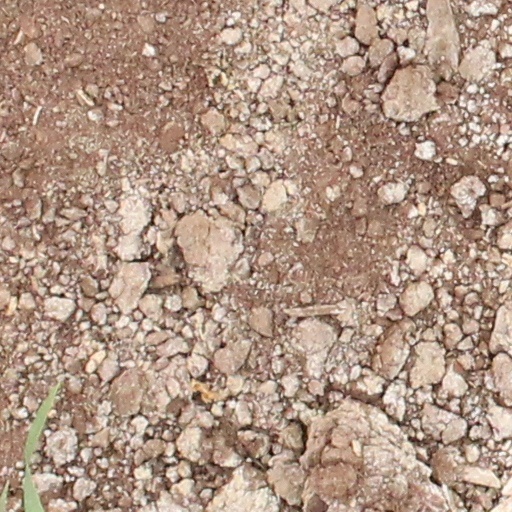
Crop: wheat